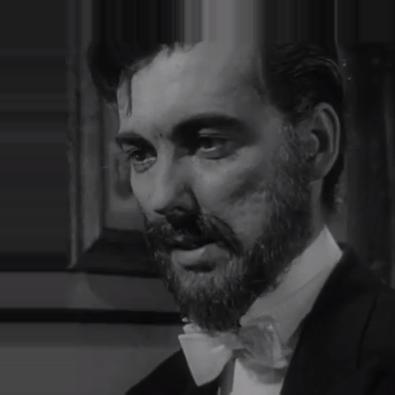
Age: 35